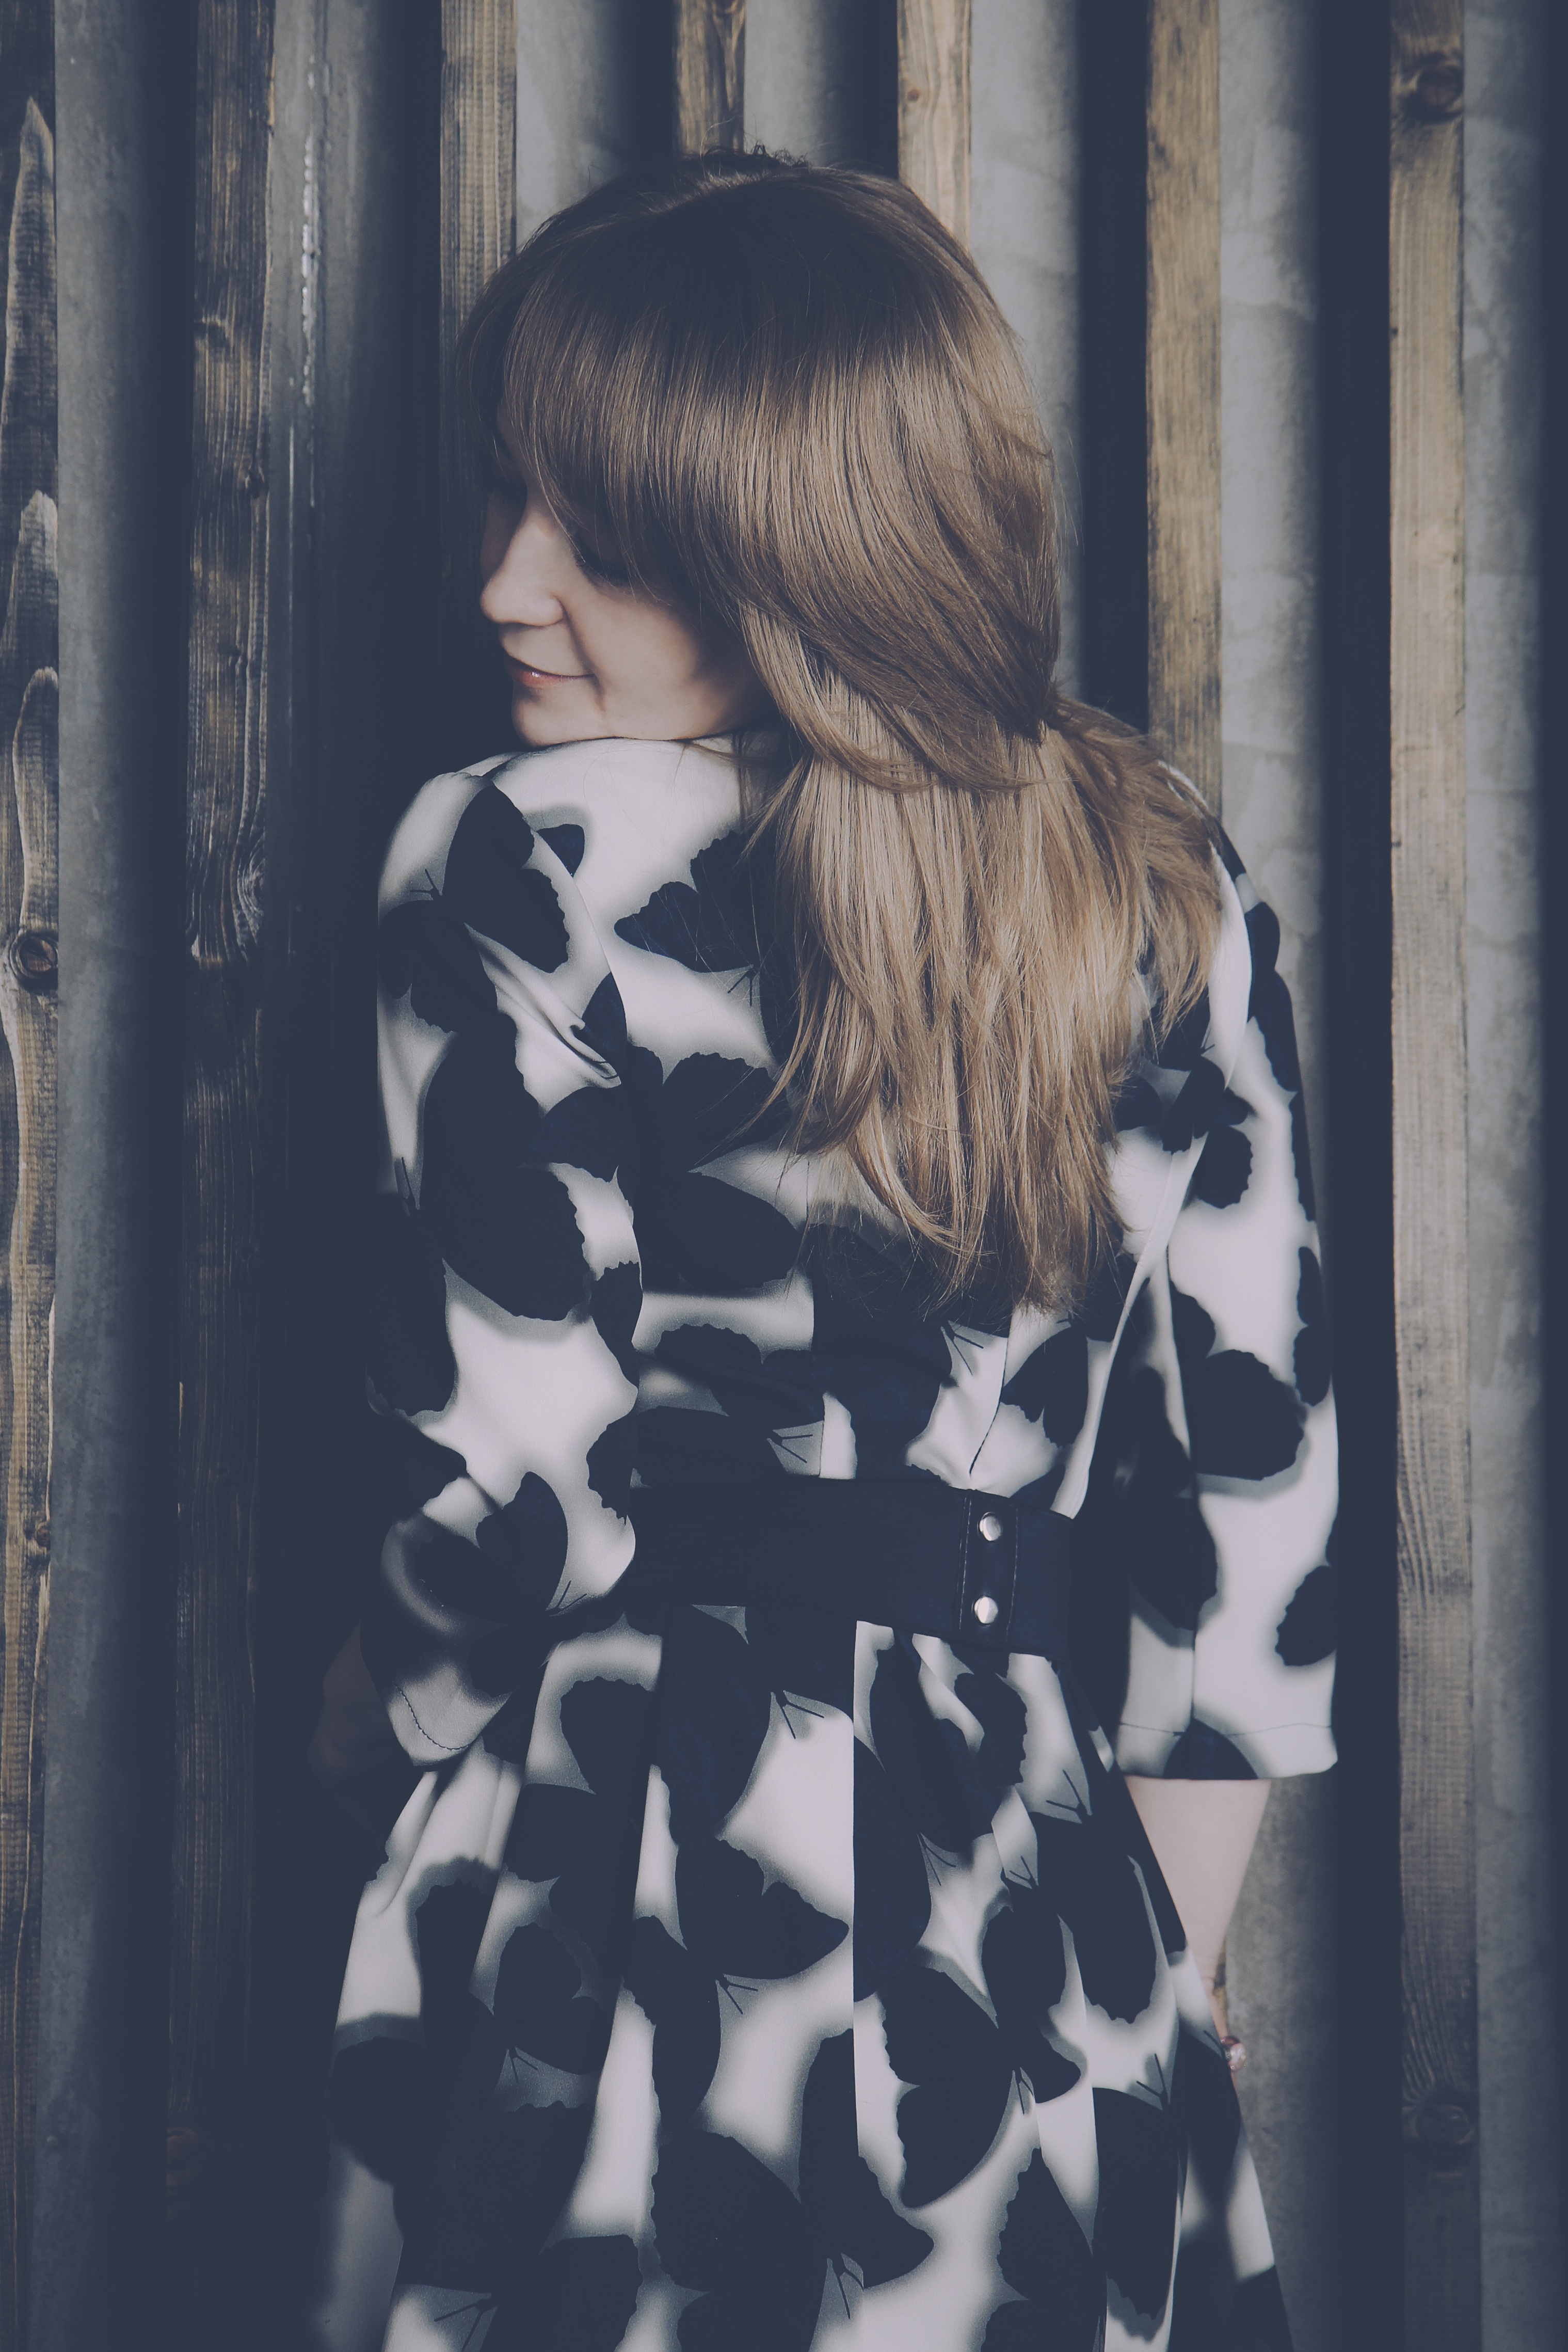
girl, woman, hair, white, female, portrait, black, monochrome, hairstyle, art, dress, photograph, snapshot, beauty, style, image, posture, dark background